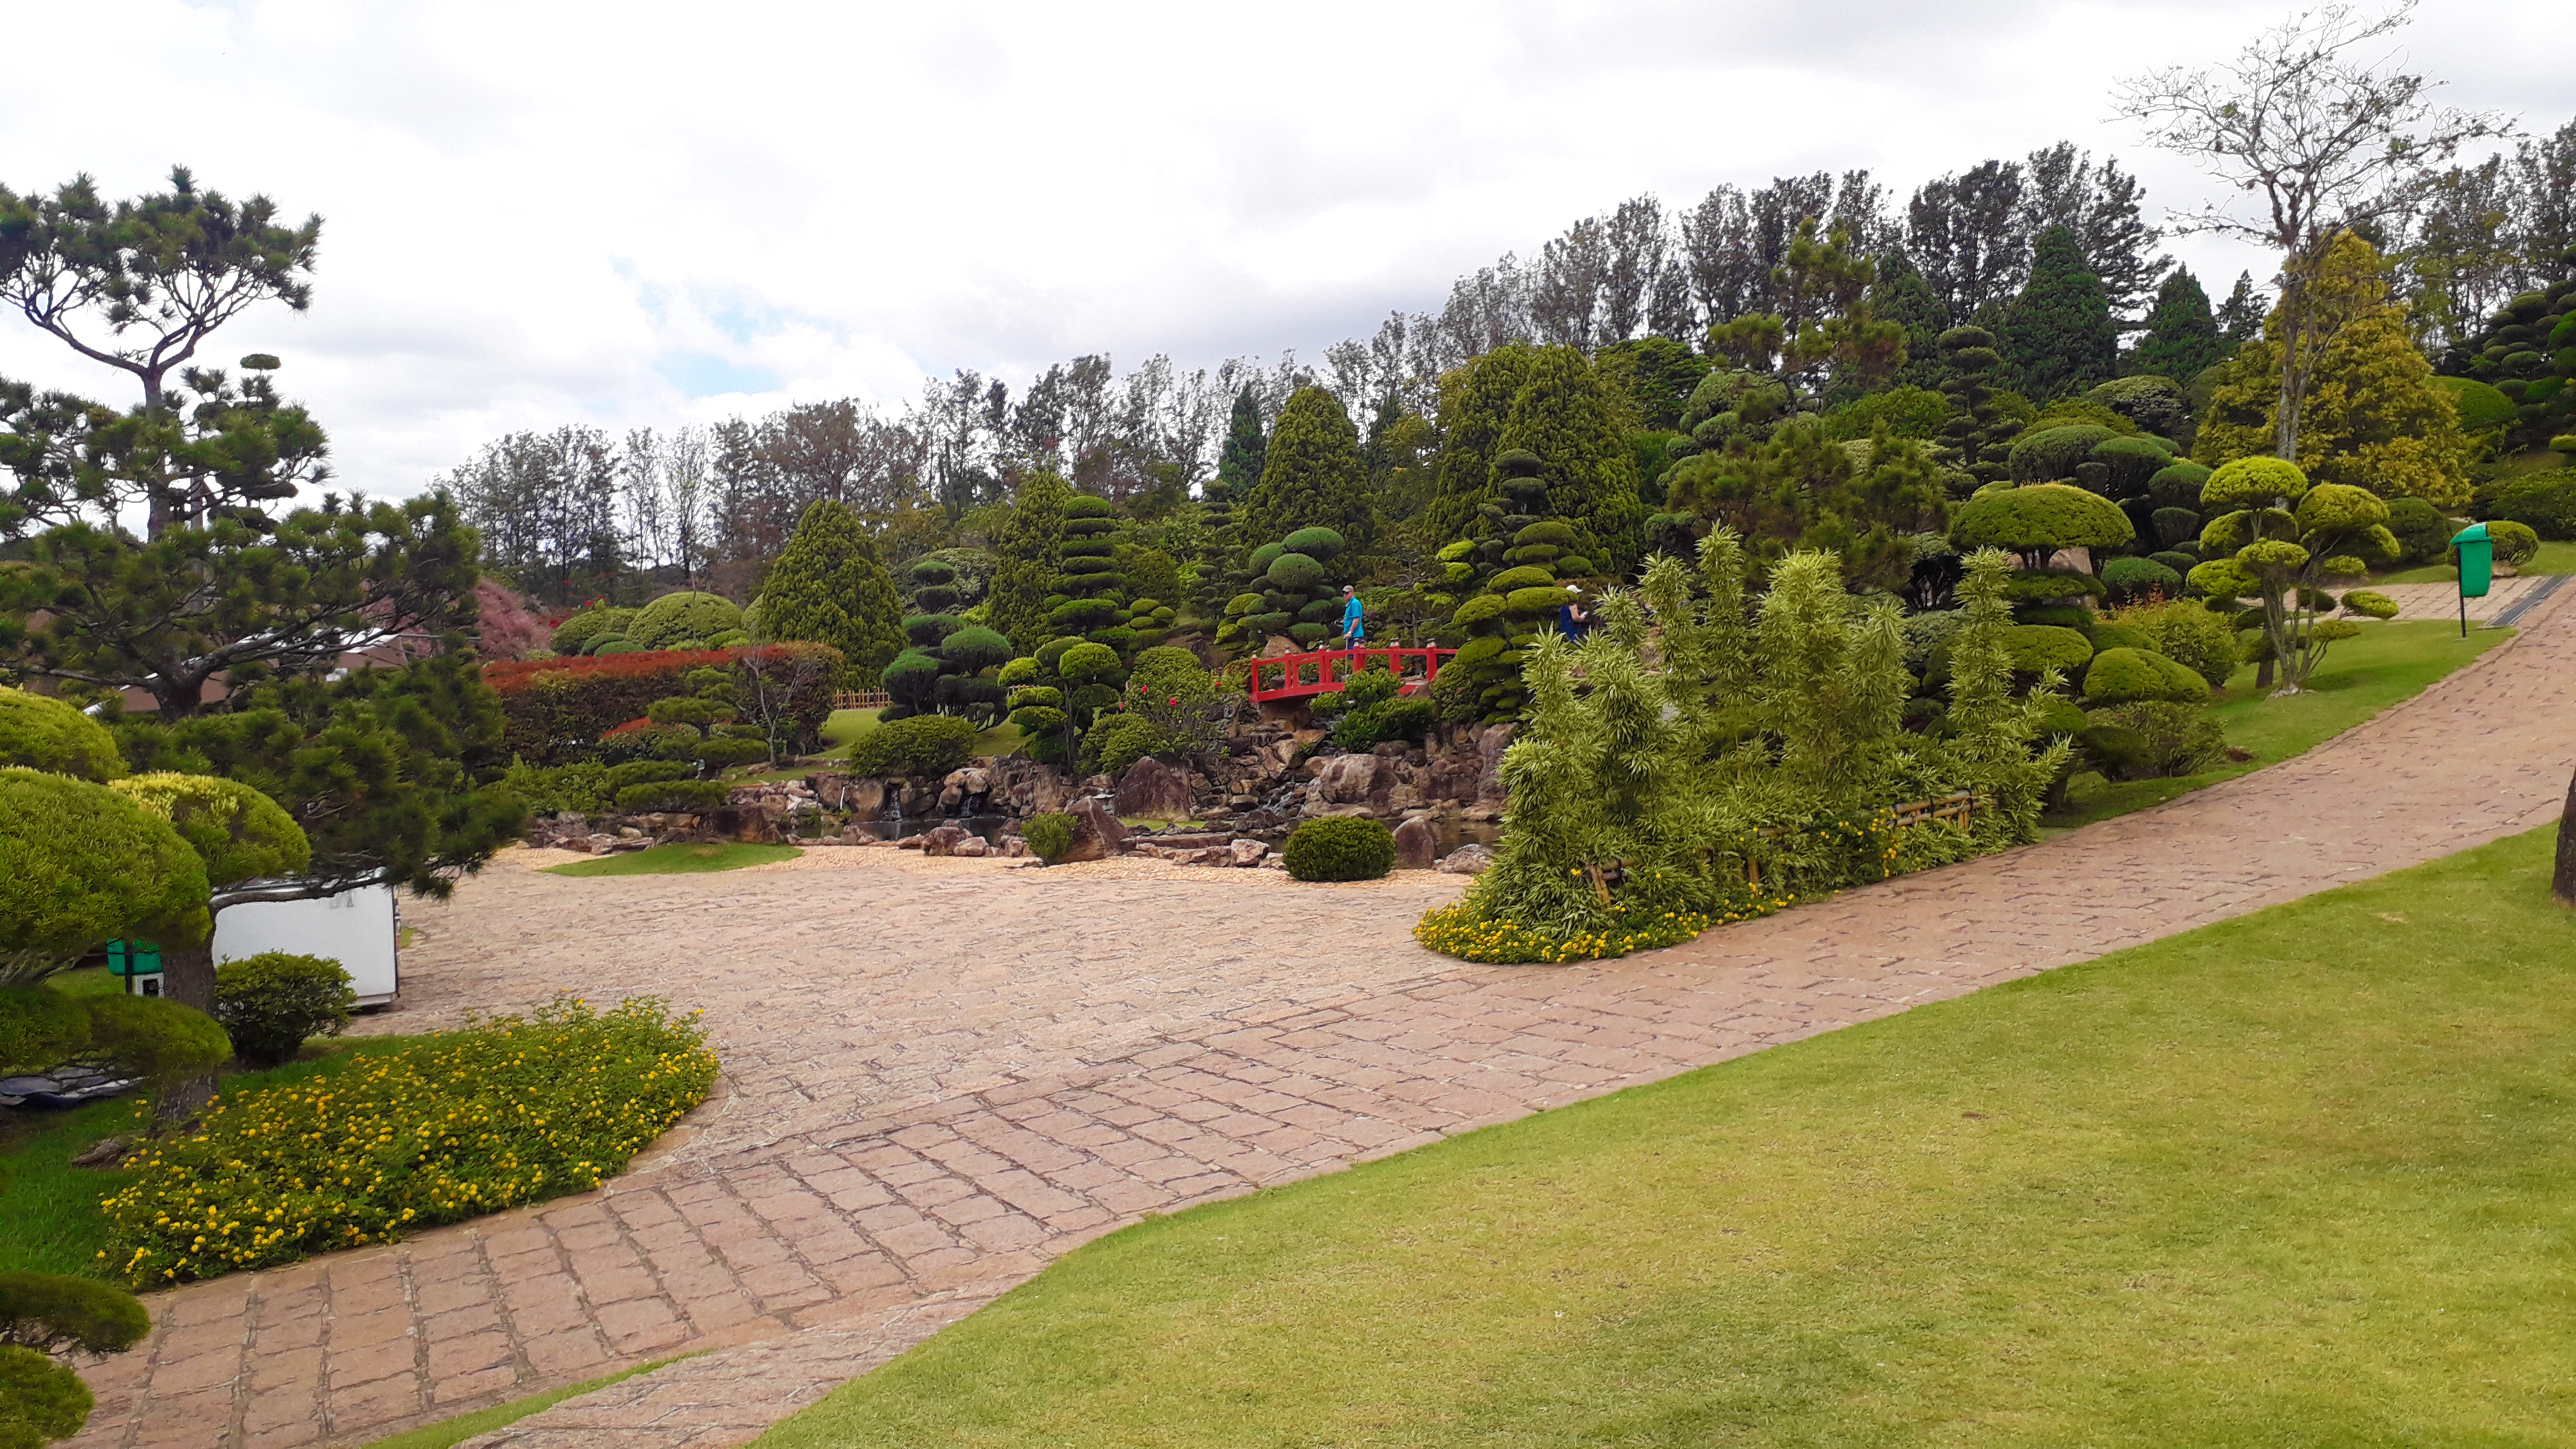
japanese, garden, cloud, sky, plant, natural landscape, tree, land lot, flower, groundcover, grass, landscape, leisure, shrub, grass family, road surface, evergreen, lawn, walkway, hedge, rock, grassland, road, landscaping, gardening, home, conifer, city, yard, suburb, annual plant, estate, flooring, flagstone, driveway, park, house, backyard, path, cottage, hacienda